Sankofa

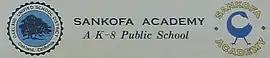
The sankofa image has been adopted by numerous afro-centric organizations in North America

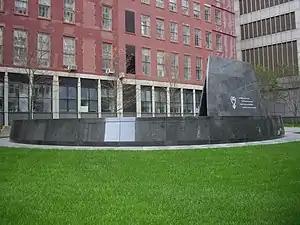
The African Burial Ground National Monument

During a building excavation in Lower Manhattan in 1991, a cemetery for free and enslaved Africans was discovered. Over 400 remains were identified, but one coffin in particular stood out. Nailed into its wooden lid were iron tacks, 51 of which formed an enigmatic, heart-shaped design that some have interpreted as a sankofa symbol. The site is now a national monument, known as the African Burial Ground National Monument, administered by the National Park Service. A copy of the design found on the coffin lid is prominently carved onto a large black granite memorial at the center of the site.